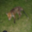
Label: fox